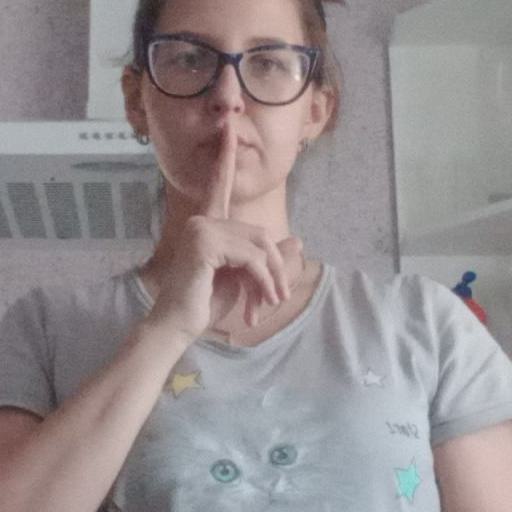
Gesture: mute